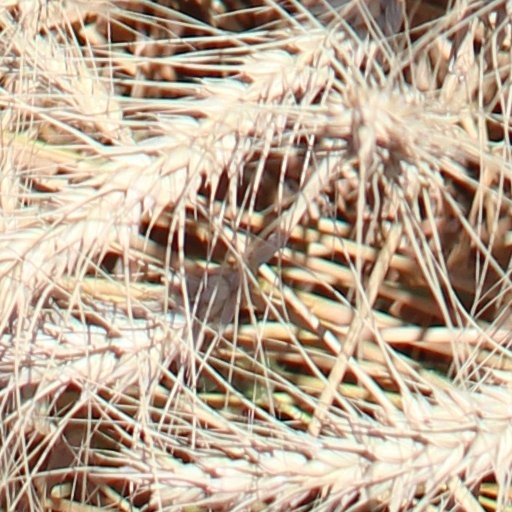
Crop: wheat